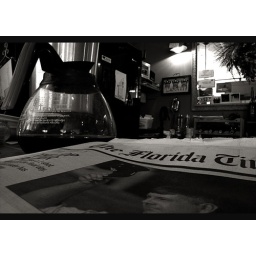
Mother's Day Breakfast. I've been shooting a lot in black and white lately, and I'm happy with the results. :)